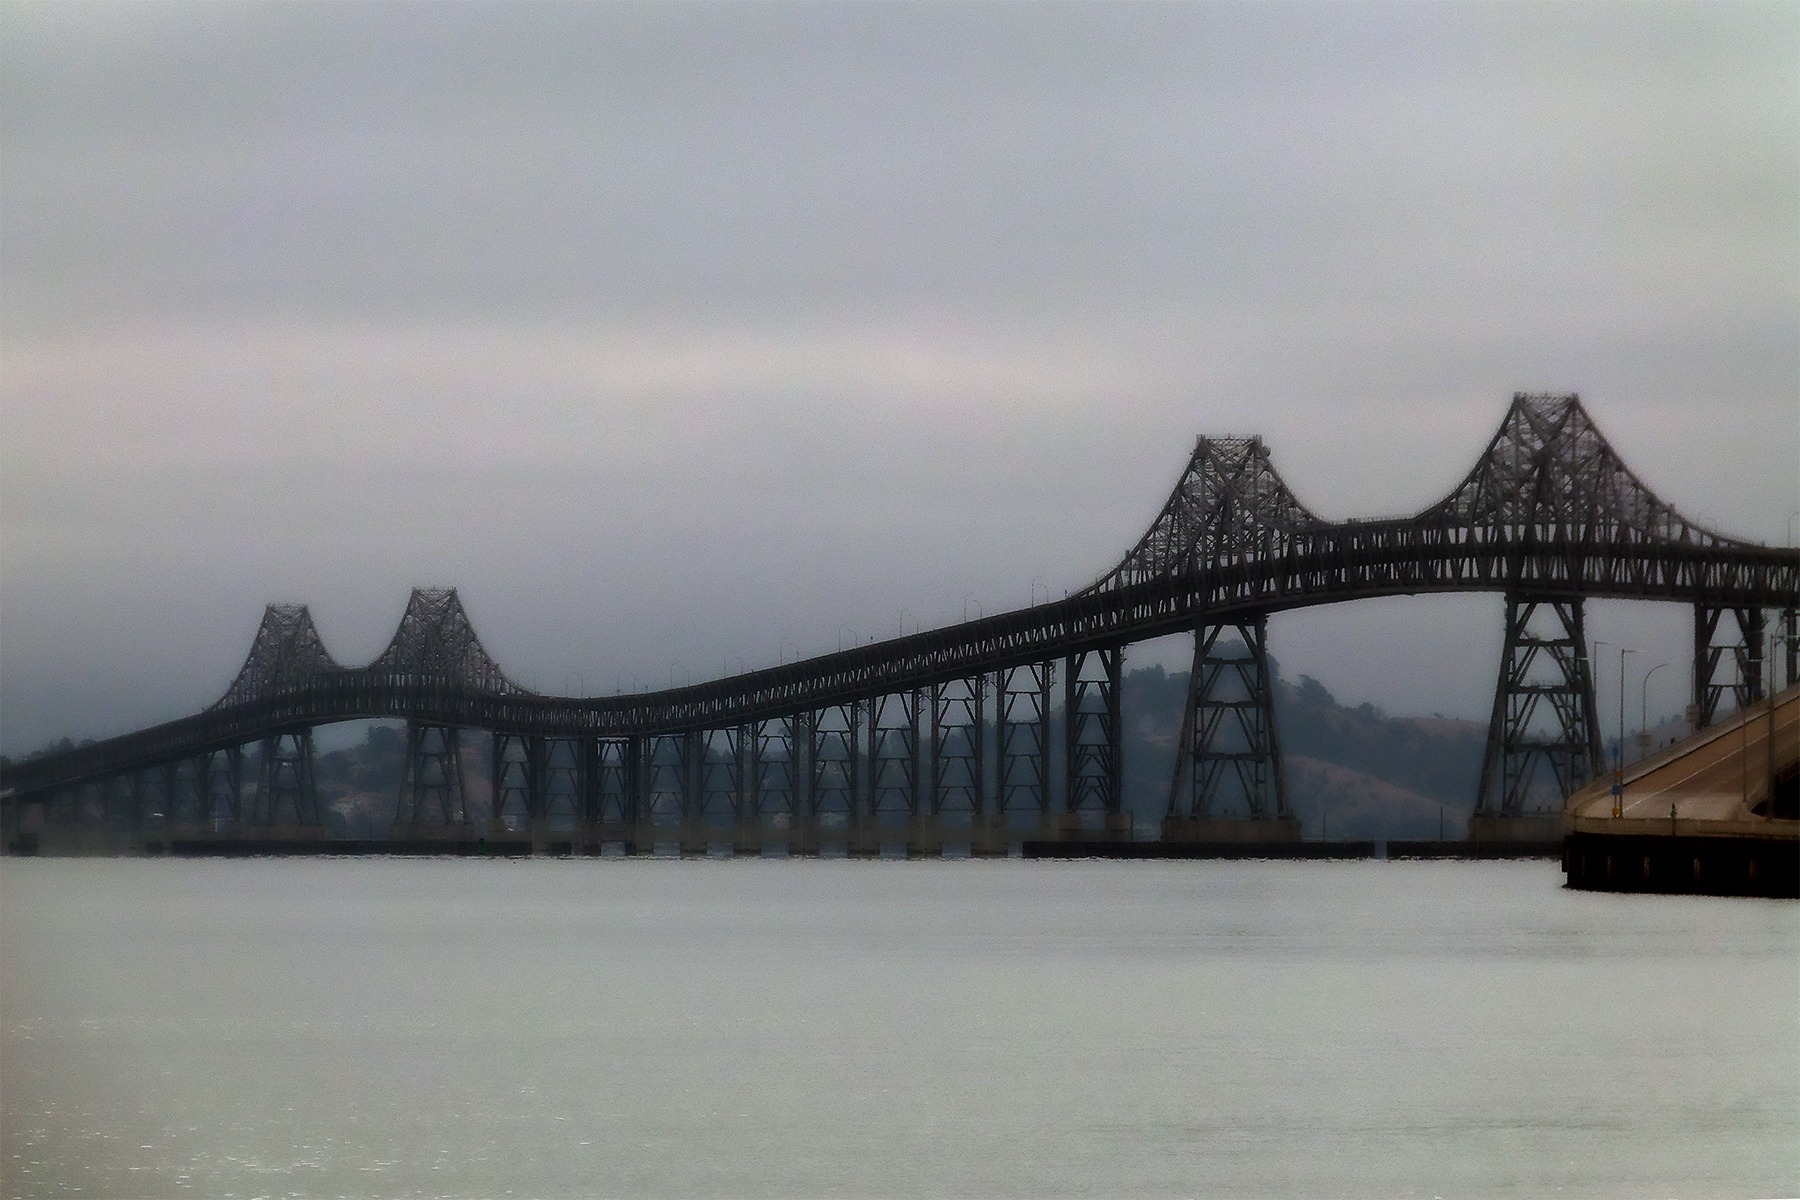
bridge, pier, river, san francisco, dusk, reflection, usa, haze, landmark, california, iron, cable stayed bridge, arch bridge, san rafael bridge, atmospheric phenomenon, nonbuilding structure